Outline of meals

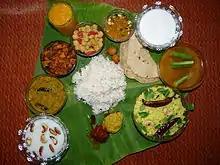
Typical south Indian Andhra style combo meal, India

Tea – any of several different meals or mealtimes, depending on a country's customs and its history of drinking tea. However, in those countries where the term's use is common, the influences are generally those of the former British Empire (now the Commonwealth of Nations). Tea as a meal can be small or large.